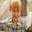
Label: boy